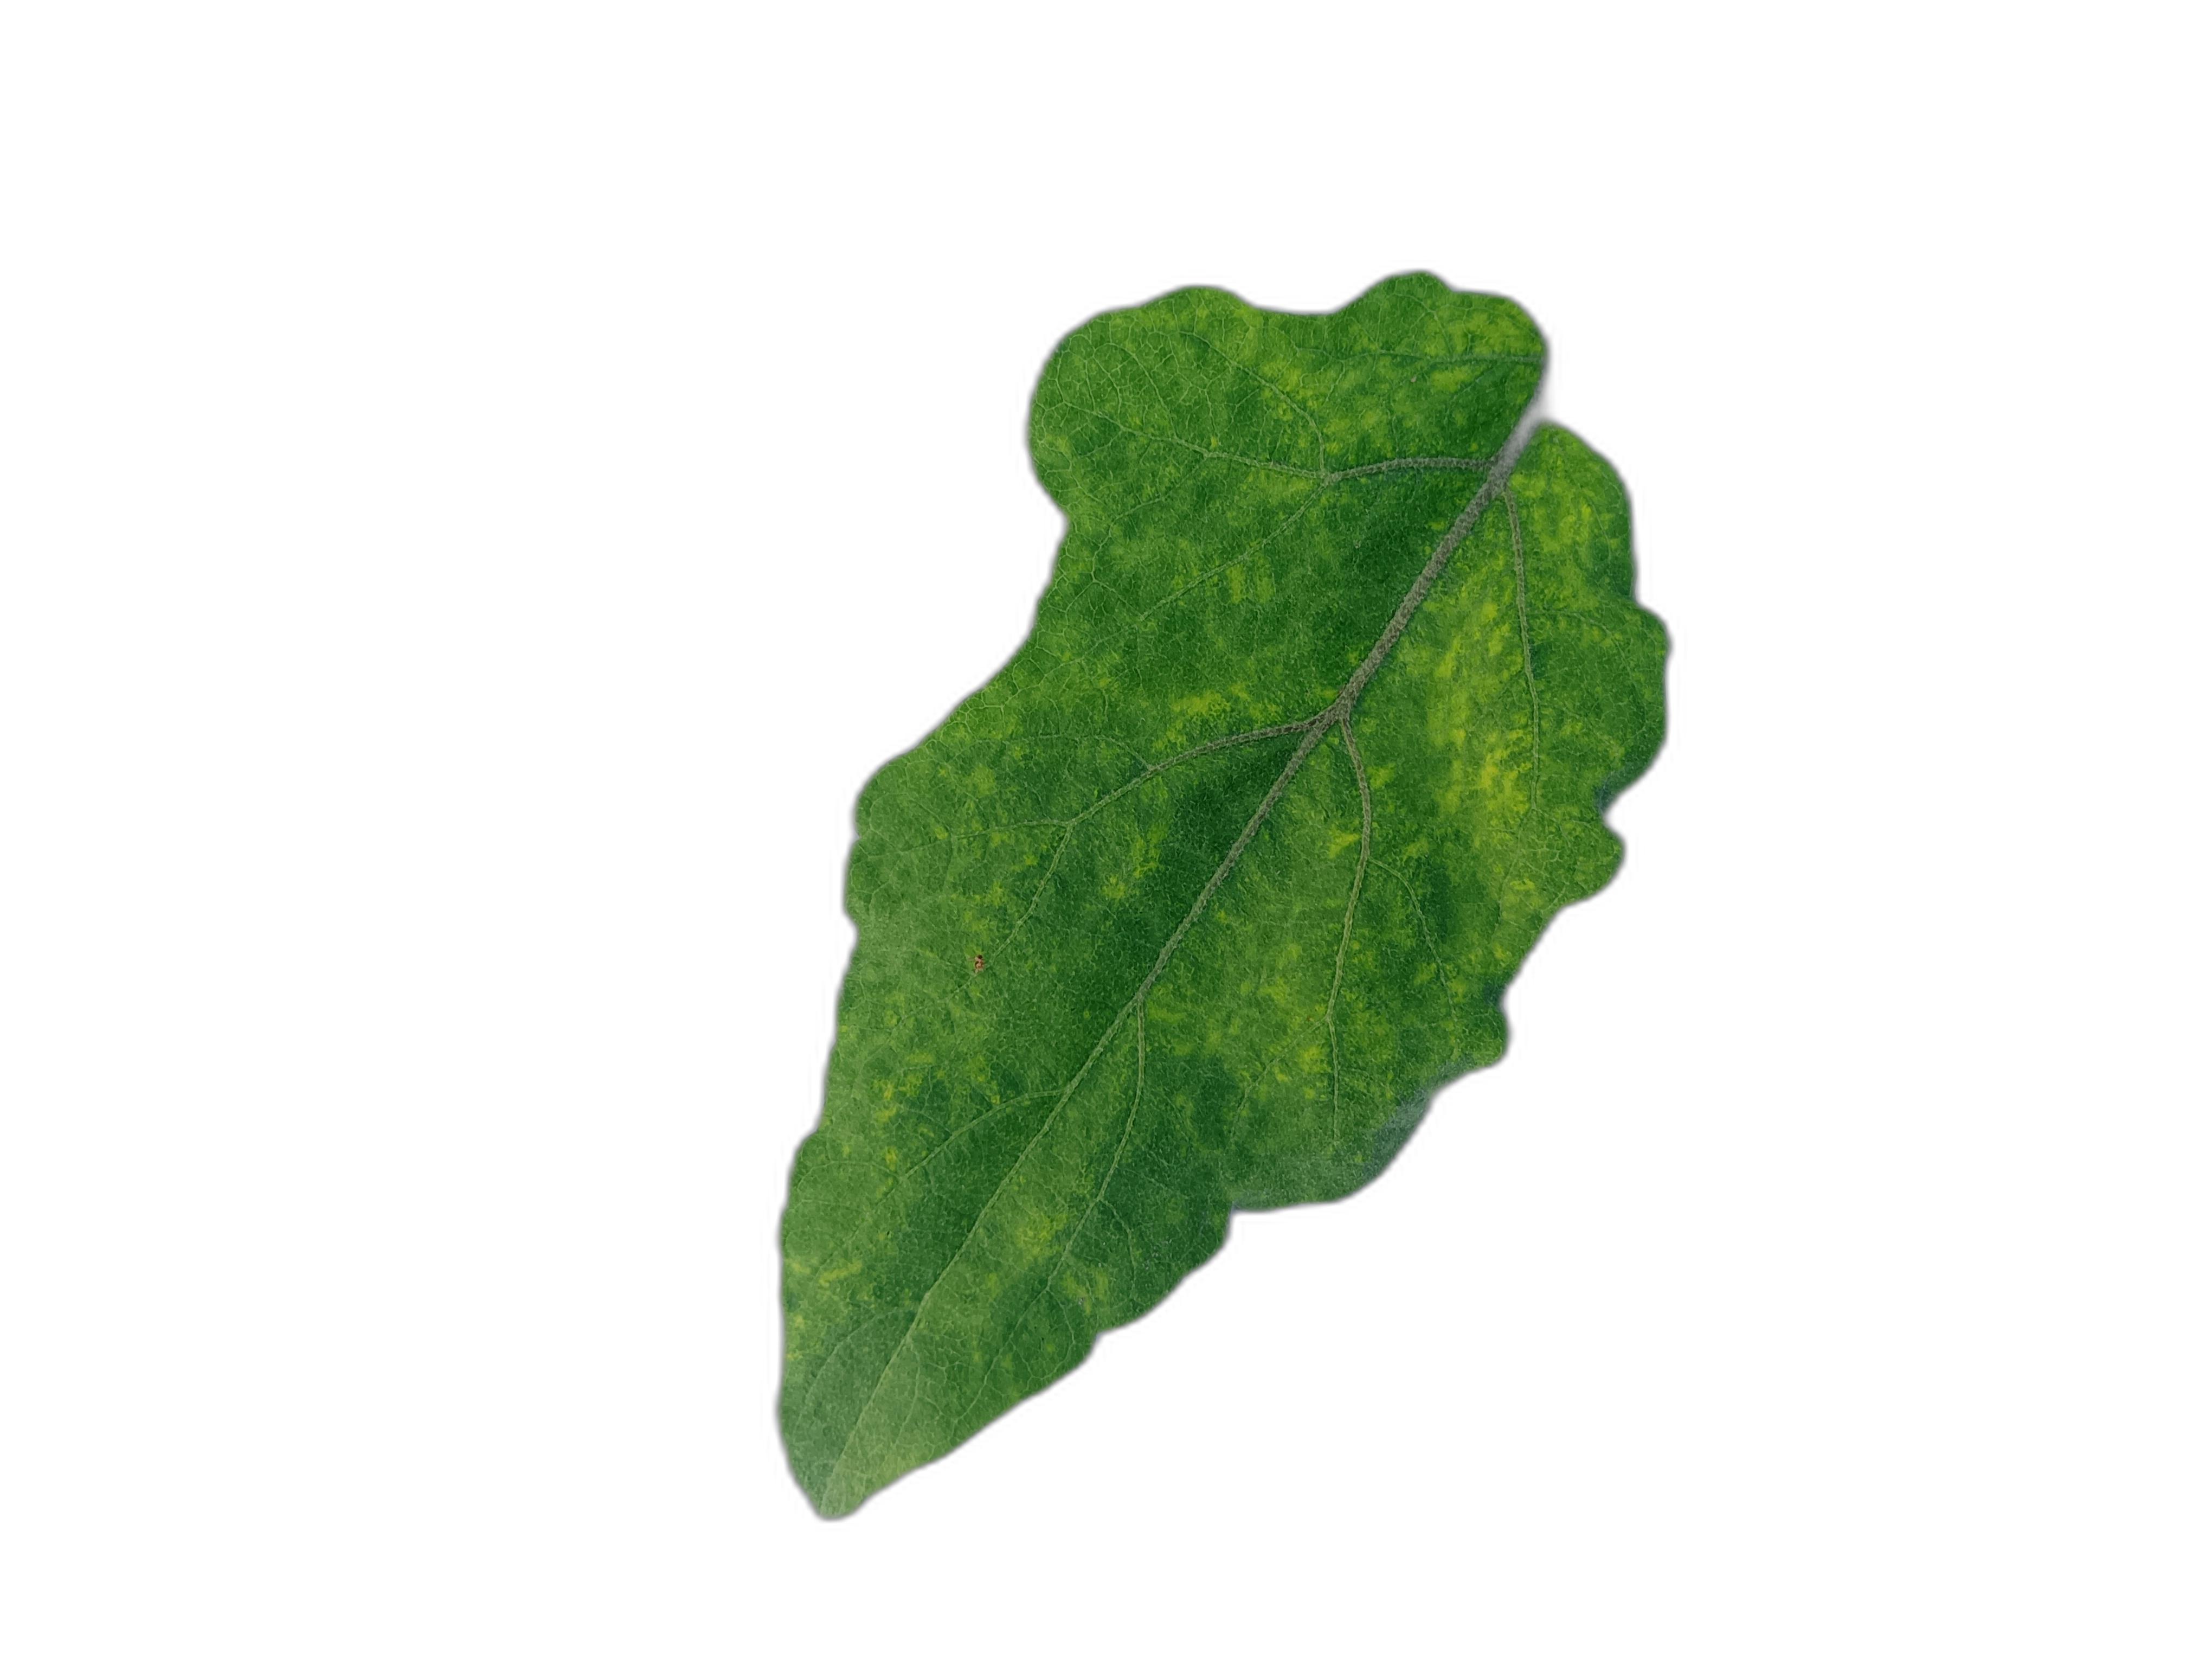
Label: Mosaic Virus Disease